Territorial Abbey of Monte Oliveto Maggiore

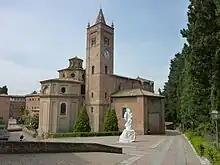
View of the abbey.

It was founded in 1313 by Bernardo Tolomei, a jurist from a prominent aristocratic family of Siena. In 1319 or 1320 it was approved by Bishop Guido Tarlati as "Monte Oliveto", the name being a reference to the Mount of Olives in Jerusalem, to honour Christ’s Passion. Construction of the monastery was begun in 1320, and the new monastic congregation was approved by Pope Clement VI in 1344.